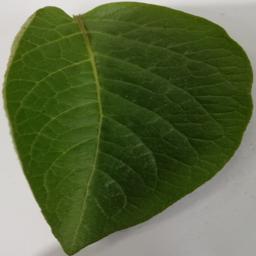
Label: Potato___Healthy